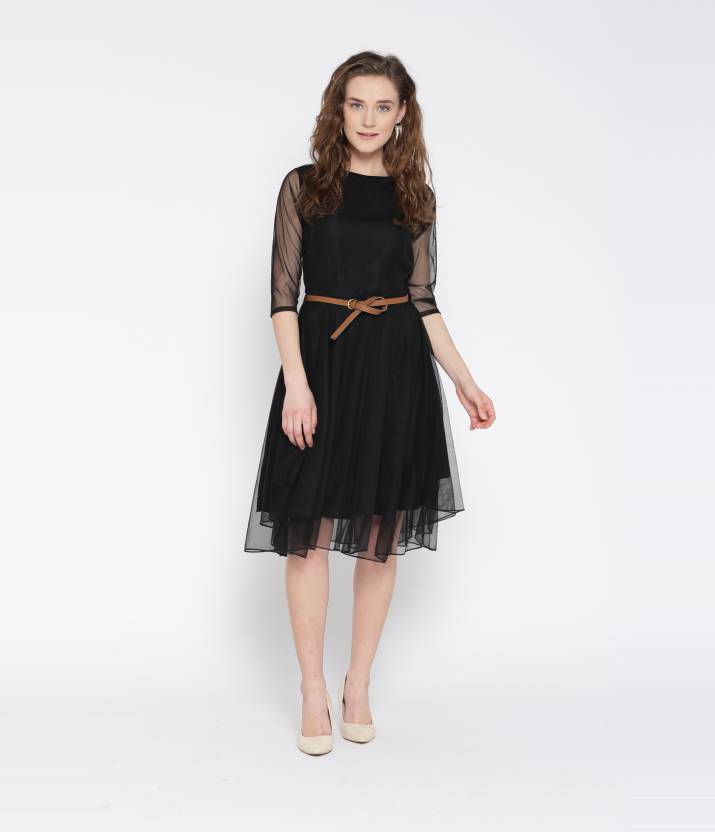
Product: Women Fit and Flare Black Dress
Price: ₹477
Colors: Black
Pattern: Solid
Description: Black solid woven fit and flare dress, has a round neck, three-quarter sleeves, concealed zip closure, flared hem, attached lining. Comes with a belt
Other details: Side Zipper